Ren Quan

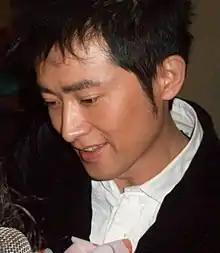
Ren in 2010 in Nanjing, Jiangsu

Ren Quan (born 4 March 1975) is a Chinese actor, investor and businessman. One of his most prominent roles was as Gongsun Ce in "Young Justice Bao" and its sequel "Young Justice Bao II", alongside Zhou Jie, Li Bingbing and Lu Yi. Other notable credits include "All the Misfortunes Caused by the Angel" and "The Nation Under The Foot".